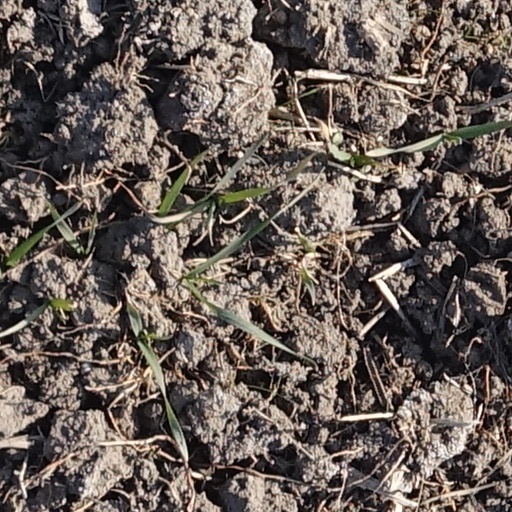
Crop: wheat